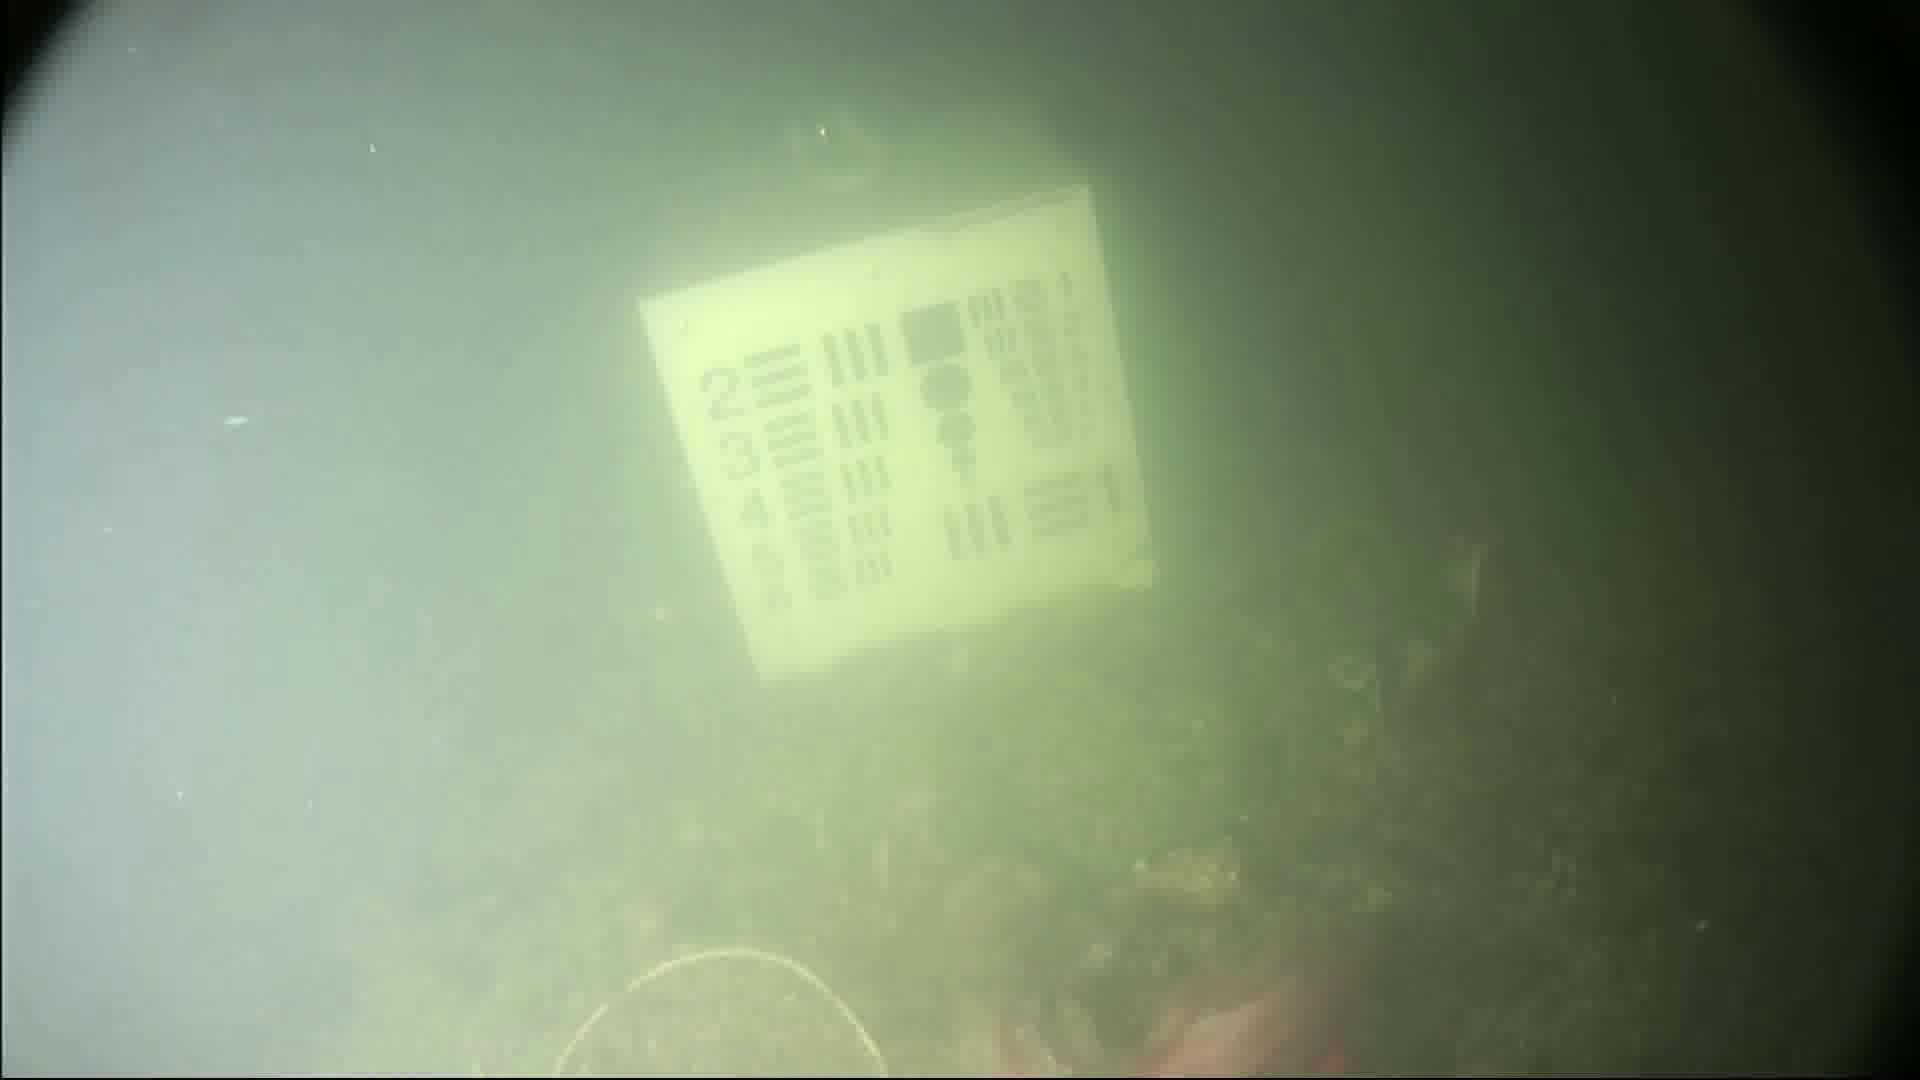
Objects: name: fish